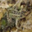
Label: frog